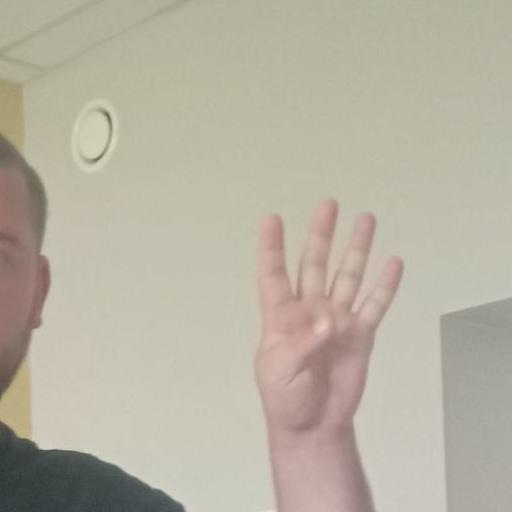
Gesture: four